Tautavel Man

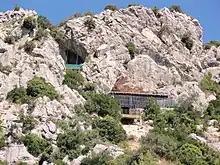
Opening to the Caune de l’Arago along a cliff-face, above the Verdouble river

Animal fossils were first reported from the Caune de l’Arago in 1828 by French geologist Marcel de Serres, who considered them antediluvian remains (before the Great Flood in the biblical chronology). In 1963, French archaeologist recovered stone tools, which inspired French archaeologist Henry de Lumley to continue excavation for human remains. He found such remains in 1964, and recovered the first face (Arago 21) in 1971. He and fellow archaeologist Marie-Antoinette de Lumley (his wife) formally described the remains that same year. They dated them to the Riss glaciation—that is, predating the European Neanderthals ("H. neanderthalensis" or "H. sapiens neanderthalensis").